Natholi Oru Cheriya Meenalla

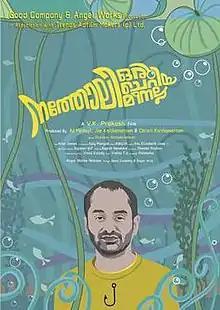
Theatrical release poster

Natholi Oru Cheriya Meenalla is a 2013 Indian Malayalam-language romantic comedy film directed by V. K. Prakash and written by Shankar Ramakrishnan. Starring Fahadh Faasil in dual roles and Kamalinee Mukherjee. Principal photography began on 22 November 2012 and wrapped by February 2013. The film is scripted by Shankar Ramakrishnan. The film released on 8 February 2013.The film is loosely based on director's Freaky Chakra.